Oberg-Metcalf House

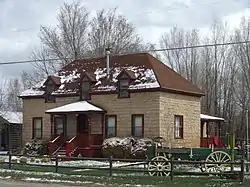

The Oberg-Metcalf House, at 12 N 100 E in Gunnison, Utah, in Sanpete County, Utah, was built around 1880 and expanded with a rear ell in the 1890s. It was listed on the National Register of Historic Places in 1997.